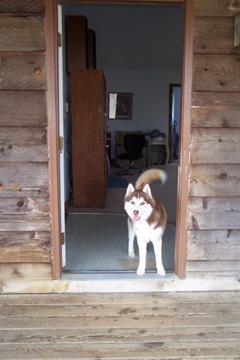
Siberian_husky